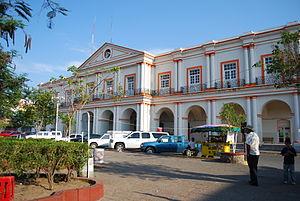
Tehuantepec est une ville au sud-est de l’État mexicain d'Oaxaca. Son nom vient du nahuatl et signifie colline du jaguar. Peuplée de 33 500 habitants, elle donne son nom à l'isthme de Tehuantepec.